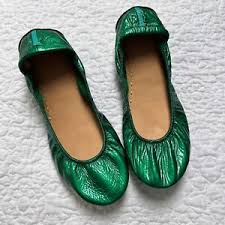
Label: Ballet Flat